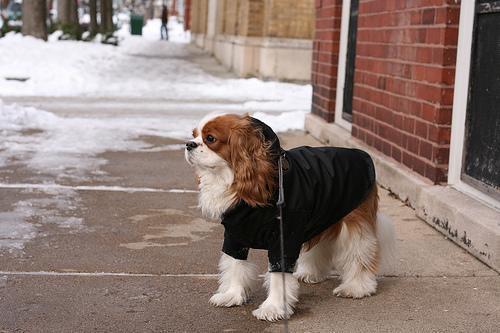
Blenheim_spaniel